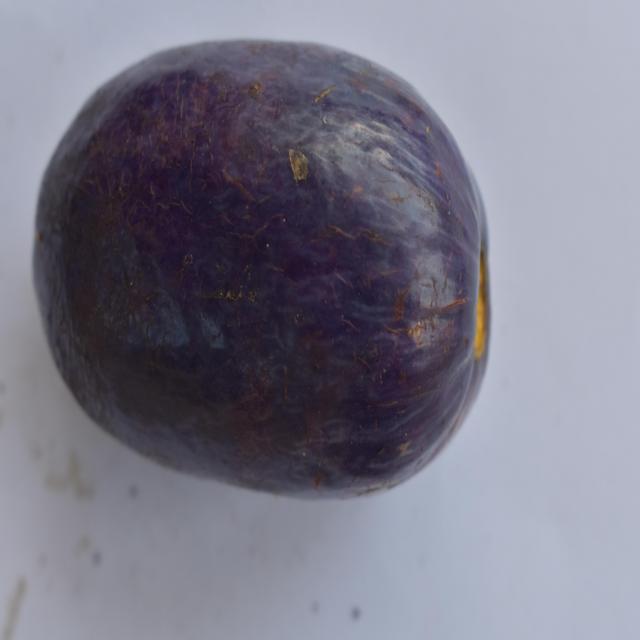
Plum grade: unaffected